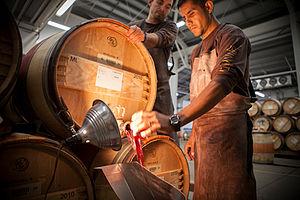
Le soutirage est une technique utilisée lors de l'élaboration de la bière ou du vin.
Le métier de caviste en œnologie consiste à effectuer les différentes opérations nécessaires à la production du vin en cave.